Kronstad, Bergen

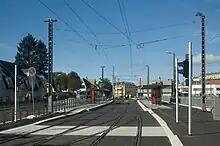
Kronstad station of the Bergen Light Rail system

Stage 1 of the Bergen Light Rail line will pass through Kronstad, and one of the 15 stations of the initial stage will be located just south of the Bjørnsons gate/Inndalsveien intersection. It will be the seventh station from the northern (city centre) terminus and the ninth station from the southern terminus at Nesttun. The rolling stock depot of the first stage will be located directly northeast of the station, adjacent to the (now mostly unused) railway line that, prior to the Ulriken Tunnel's opening in 1964, served the Bergen Line.